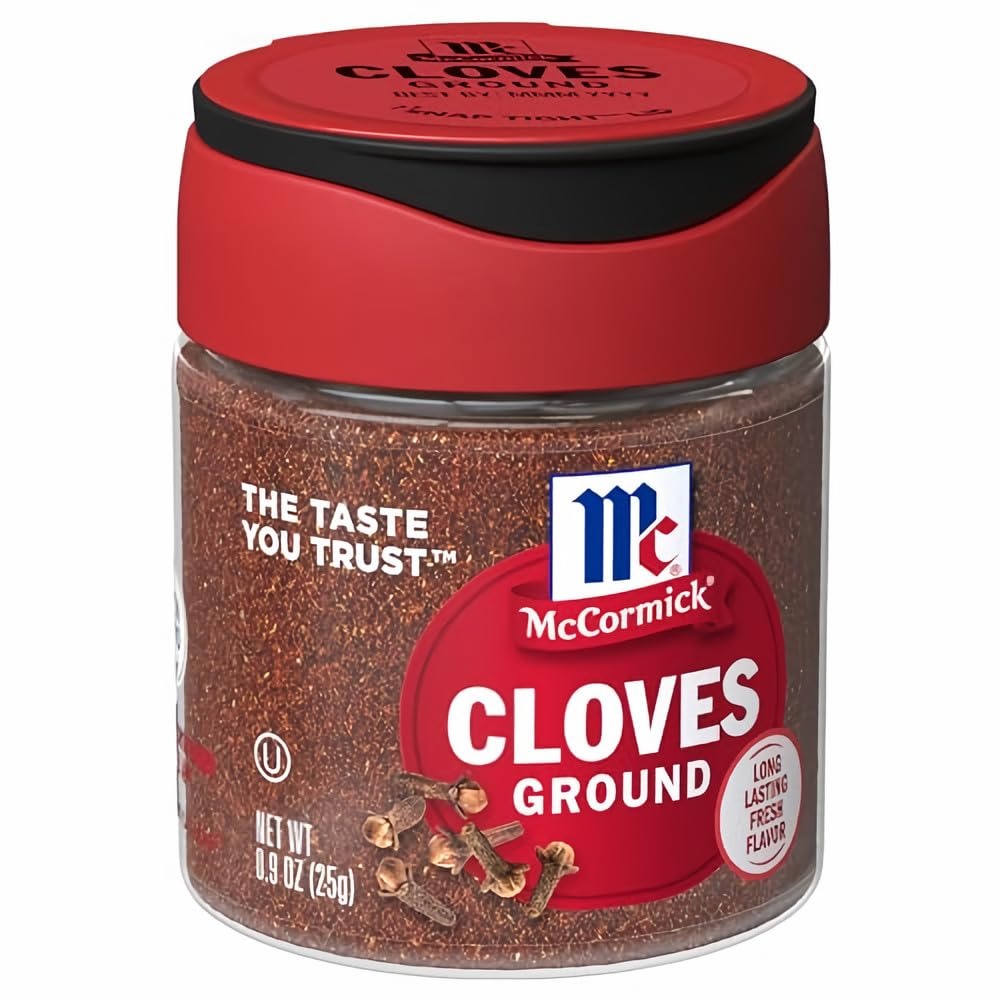
Item Name: McCormick Ground Cloves (Pack of 10)
Bullet Point 1: McCormick Ground Cloves are always ground from hand-selected whole cloves
Bullet Point 2: Ground Cloves bring an intense, warm flavor to holiday recipes & savory dishes
Bullet Point 3: Non GMO
Bullet Point 4: Add to mulled cider, gingerbread cookies, gingerbread, pumpkin pie and baked ham seasoning
Bullet Point 5: Great in sweet potatoes, baked beans, BBQ sauces & dry rubs, and pot roast
Bullet Point 6: Key ingredient in Chinese five spice and Indian garam masala spice blends
Product Description: Cloves are the dried flower buds of a tropical evergreen tree native to Southeast Asia. At McCormick we hand-select the whole cloves before drying and grinding them. Our Ground Cloves bring an intense warm flavor to mulling spices, holiday beverages, cookies, cakes and glazed ham. Whether you are preparing for the holidays or cooking savory dishes, ground cloves is an essential part of any cook’s spice collection. (Pack of 10)
Value: 0.9
Unit: Ounce

Price: 5.46